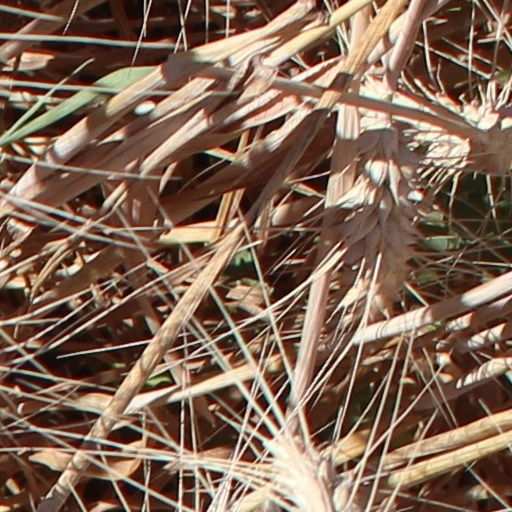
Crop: wheat